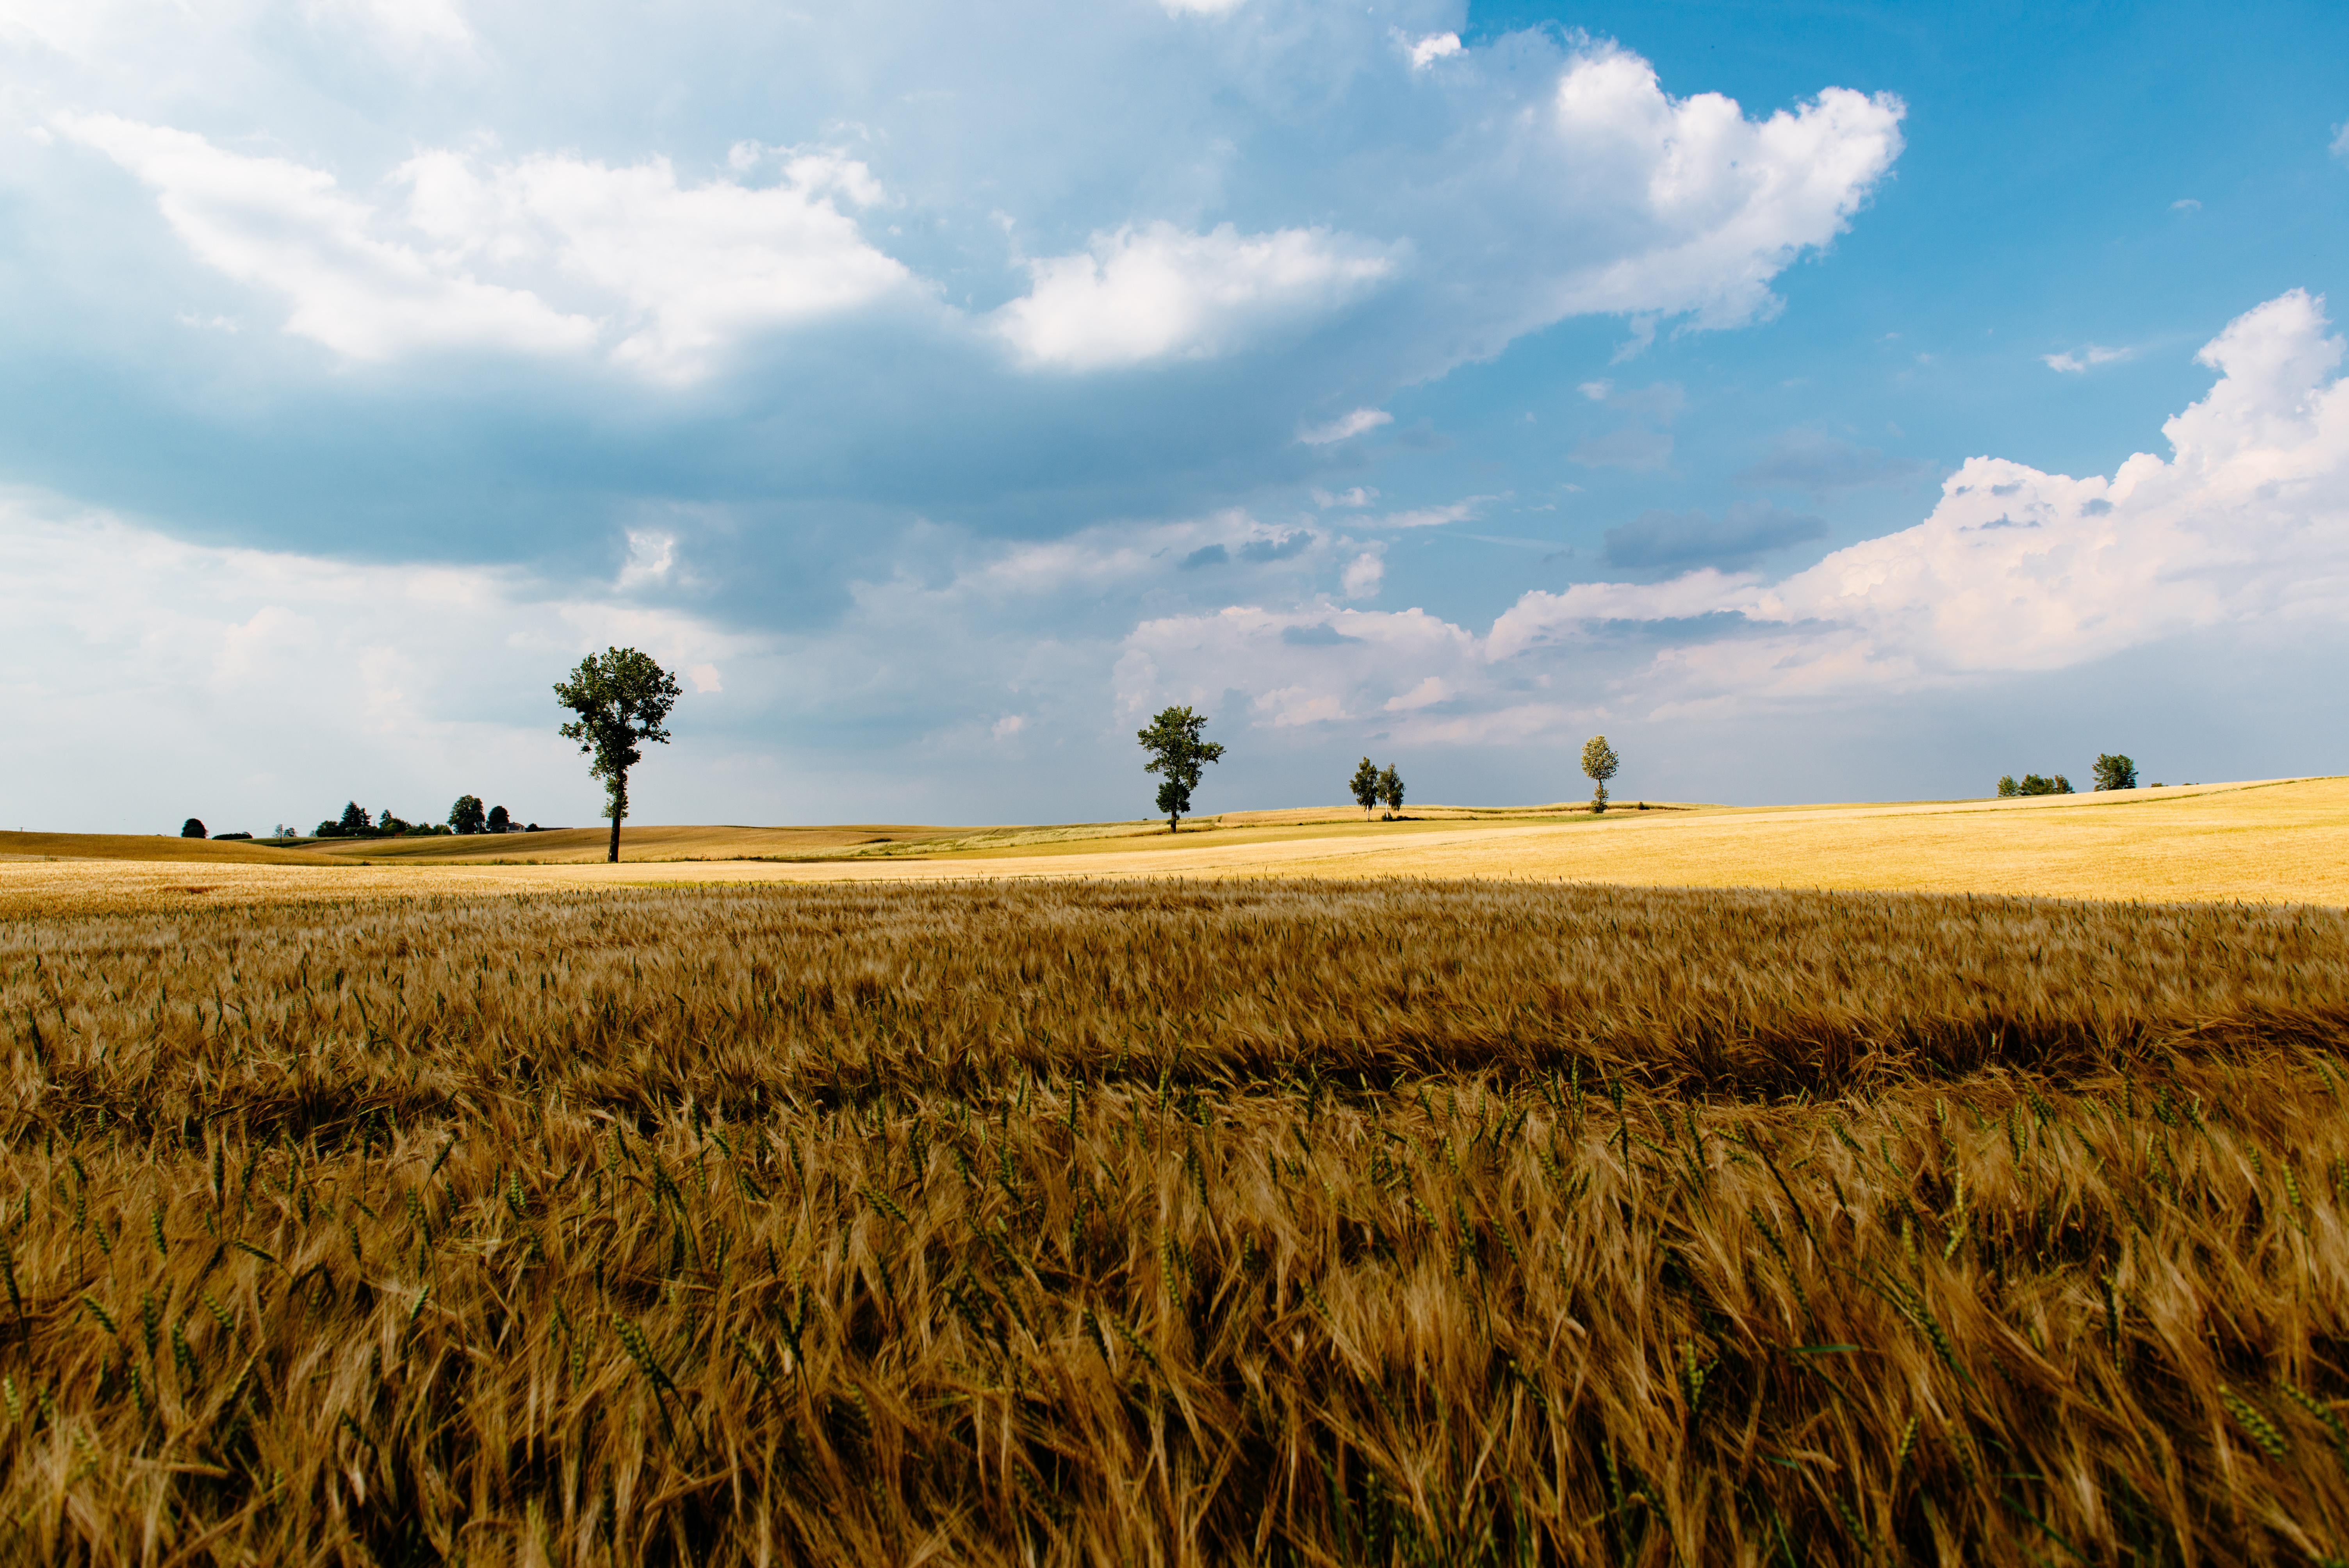
landscape, nature, grass, horizon, cloud, plant, sky, field, wheat, prairie, food, crop, agriculture, savanna, plain, rapeseed, trees, clouds, grassland, brassica, steppe, rural area, flowering plant, grass family, land plant